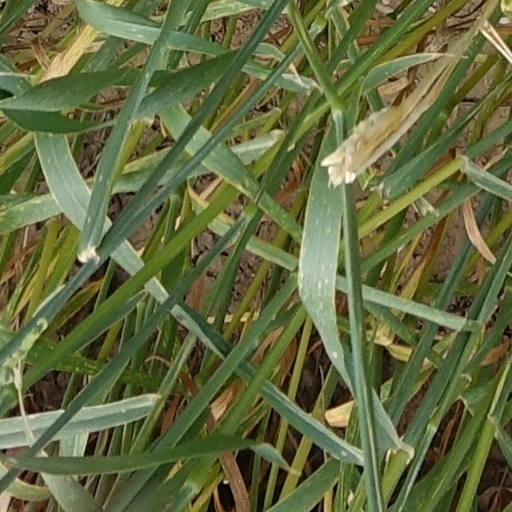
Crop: wheat